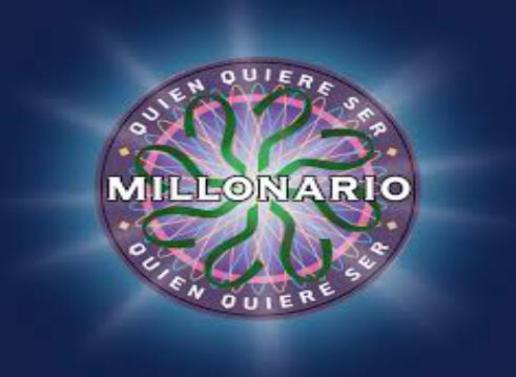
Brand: millonario
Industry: Others